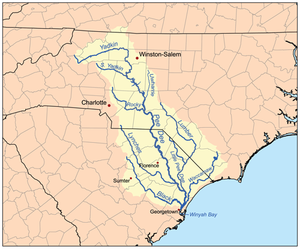
Pee Dee River
Kort over Pee Dee River med bifloder.
Pee Dee River er en flod der løber gennem staterne North Carolina og South Carolina i USA. Den har sit udspring i Blue Ridge Mountains i North Carolina. På den nordligste strækning, er den kendt som Yadkin River. Hvor Yadkin River og Uwharrie River mødes, skifter floden navn til Pee Dee River. Dette navn har floden efter en stamme af oprindelige amerikanere, Pee Dee stammen. Floden giver også navn til Pee Dee regionen i South Carolina, som omfatter de nordøstlige amter i denne stat. Floden løber ud i Atlanterhavet ved Winyah Bay nær byen Georgetown i South Carolina.